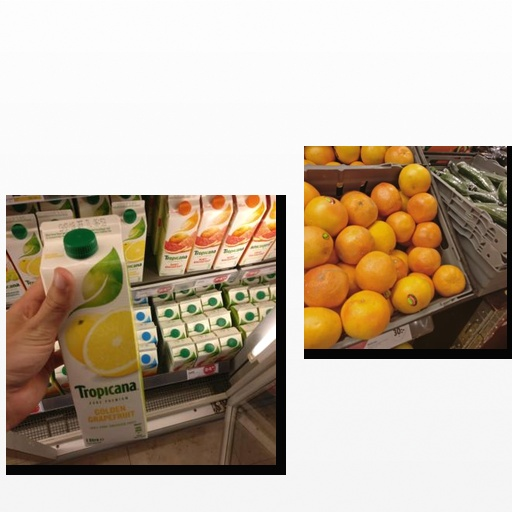
Food items: red_grapefruit, golden_grapefruit_juice